Barbell

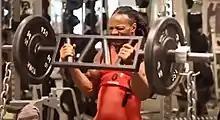
Multi-grip bar, similar to a tricep bar, but with more handles

These specialty items are designed to challenge the grip. They're used in strongman competitions for the deadlift and overhead presses, such as Apollon's Axle. Recently, even such exotic diameters as have appeared. They are made in China, and can weigh up to .